Branimir Ivan Sikic

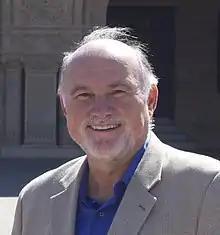
Branimir I. Sikic

Branimir Ivan "Brandy" Sikic (born October 18, 1947) is an American medical doctor and scientist at Stanford University School of Medicine. He is an oncologist and cancer pharmacologist, and has served as a faculty member at Stanford University since 1979. His research spans basic, translational, and clinical research and investigates the mechanisms of drug resistance and the development of new anticancer therapies.